Harrison Bader

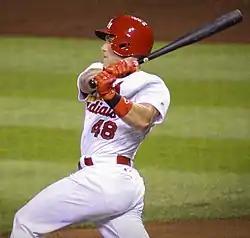
Bader getting his first MLB hit on July 25, 2017

On July 25, 2017, the Cardinals promoted Bader to the major leagues to take the place of the injured Dexter Fowler. Bader had been batting .297 with 19 home runs and 48 RBIs in 97 games at Memphis before his promotion. That night, he started in center field and batted seventh, and recorded his first major league hit, a double, and scored the winning run on a walk-off sacrifice fly against the Colorado Rockies. He hit his first MLB home run, a 395-foot shot to left field, on September 1, 2017, off Johnny Cueto, leading the Cardinals to an 11–6 win over the San Francisco Giants at AT&T Park. In 2017, in which he had 85 at-bats for the Cardinals, his sprint speed was 30.0 feet/second, 10th-fastest of all major leaguers with 25 or more competitive runs.